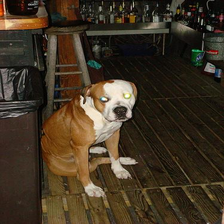
Species: dog
Breed: american bulldog